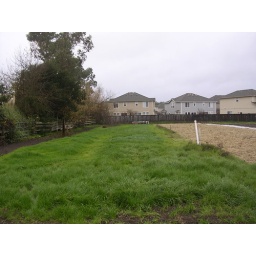
Grass fertilized by the moveable chicken tractor. Look how lush and green it is!